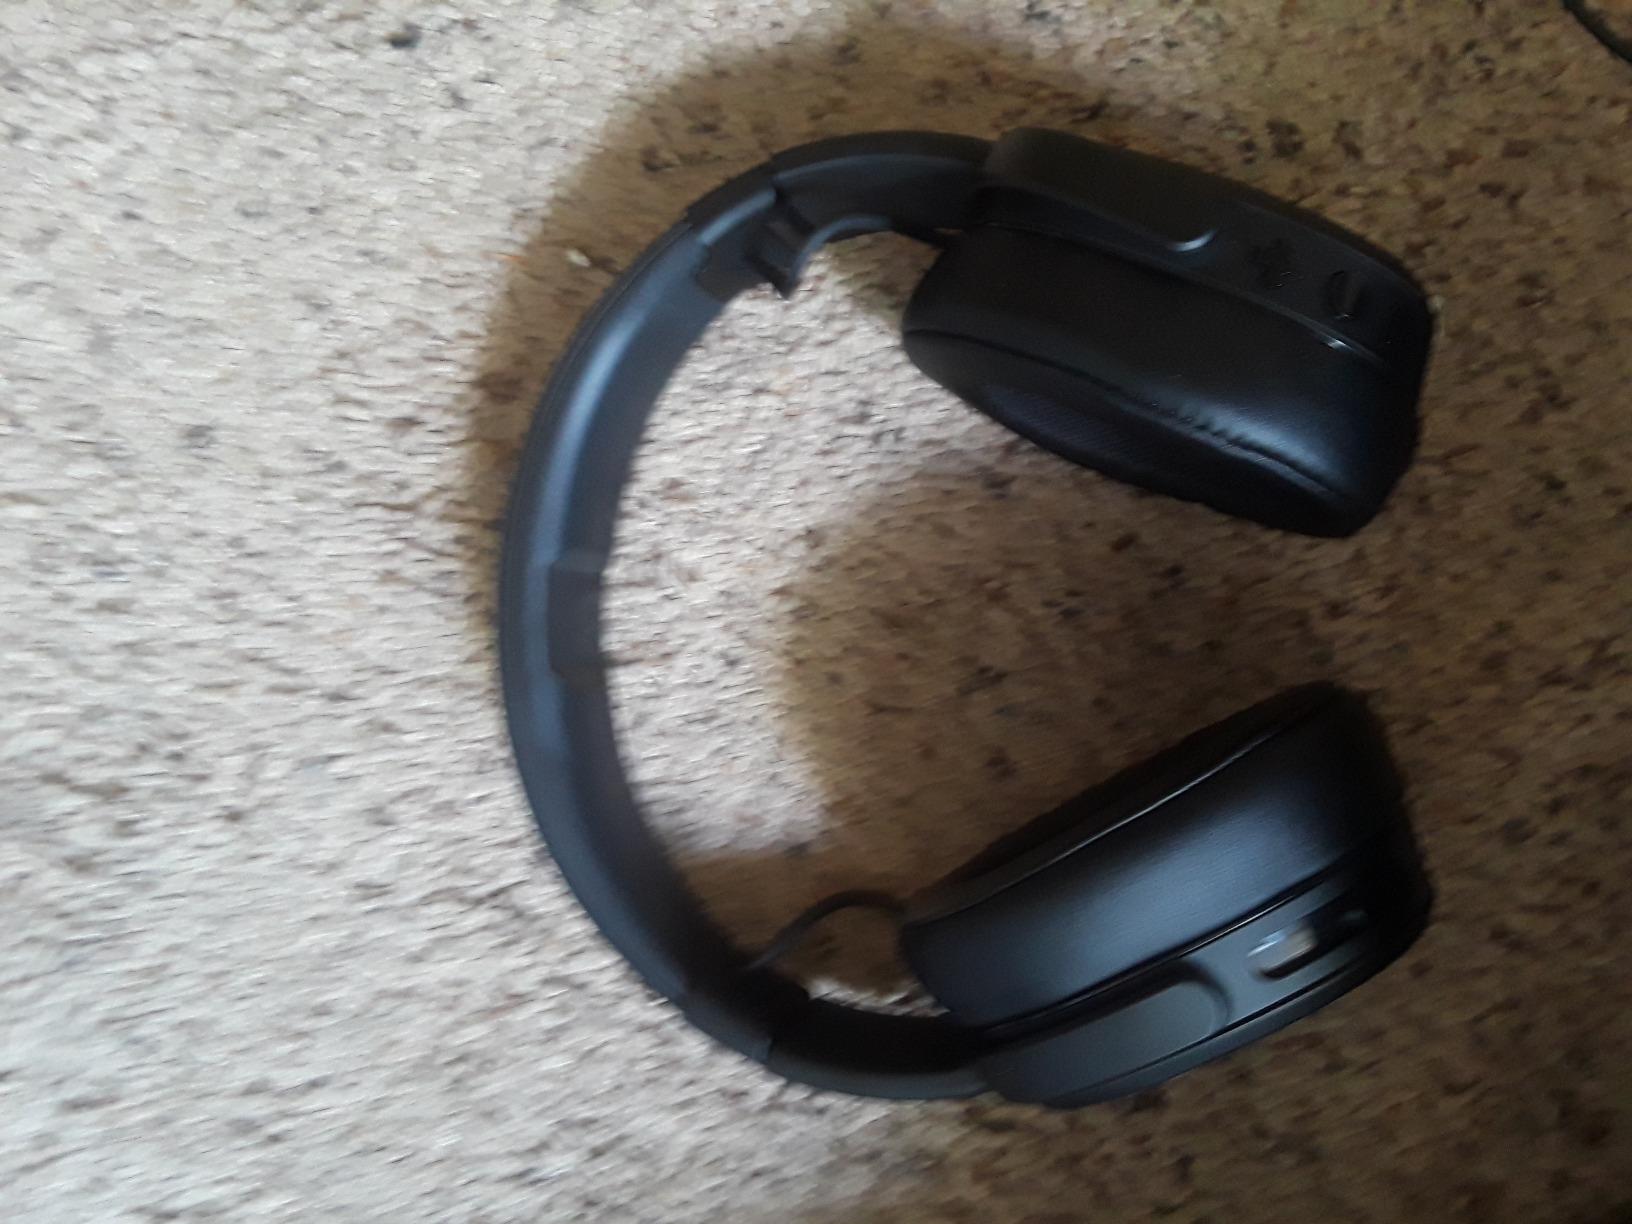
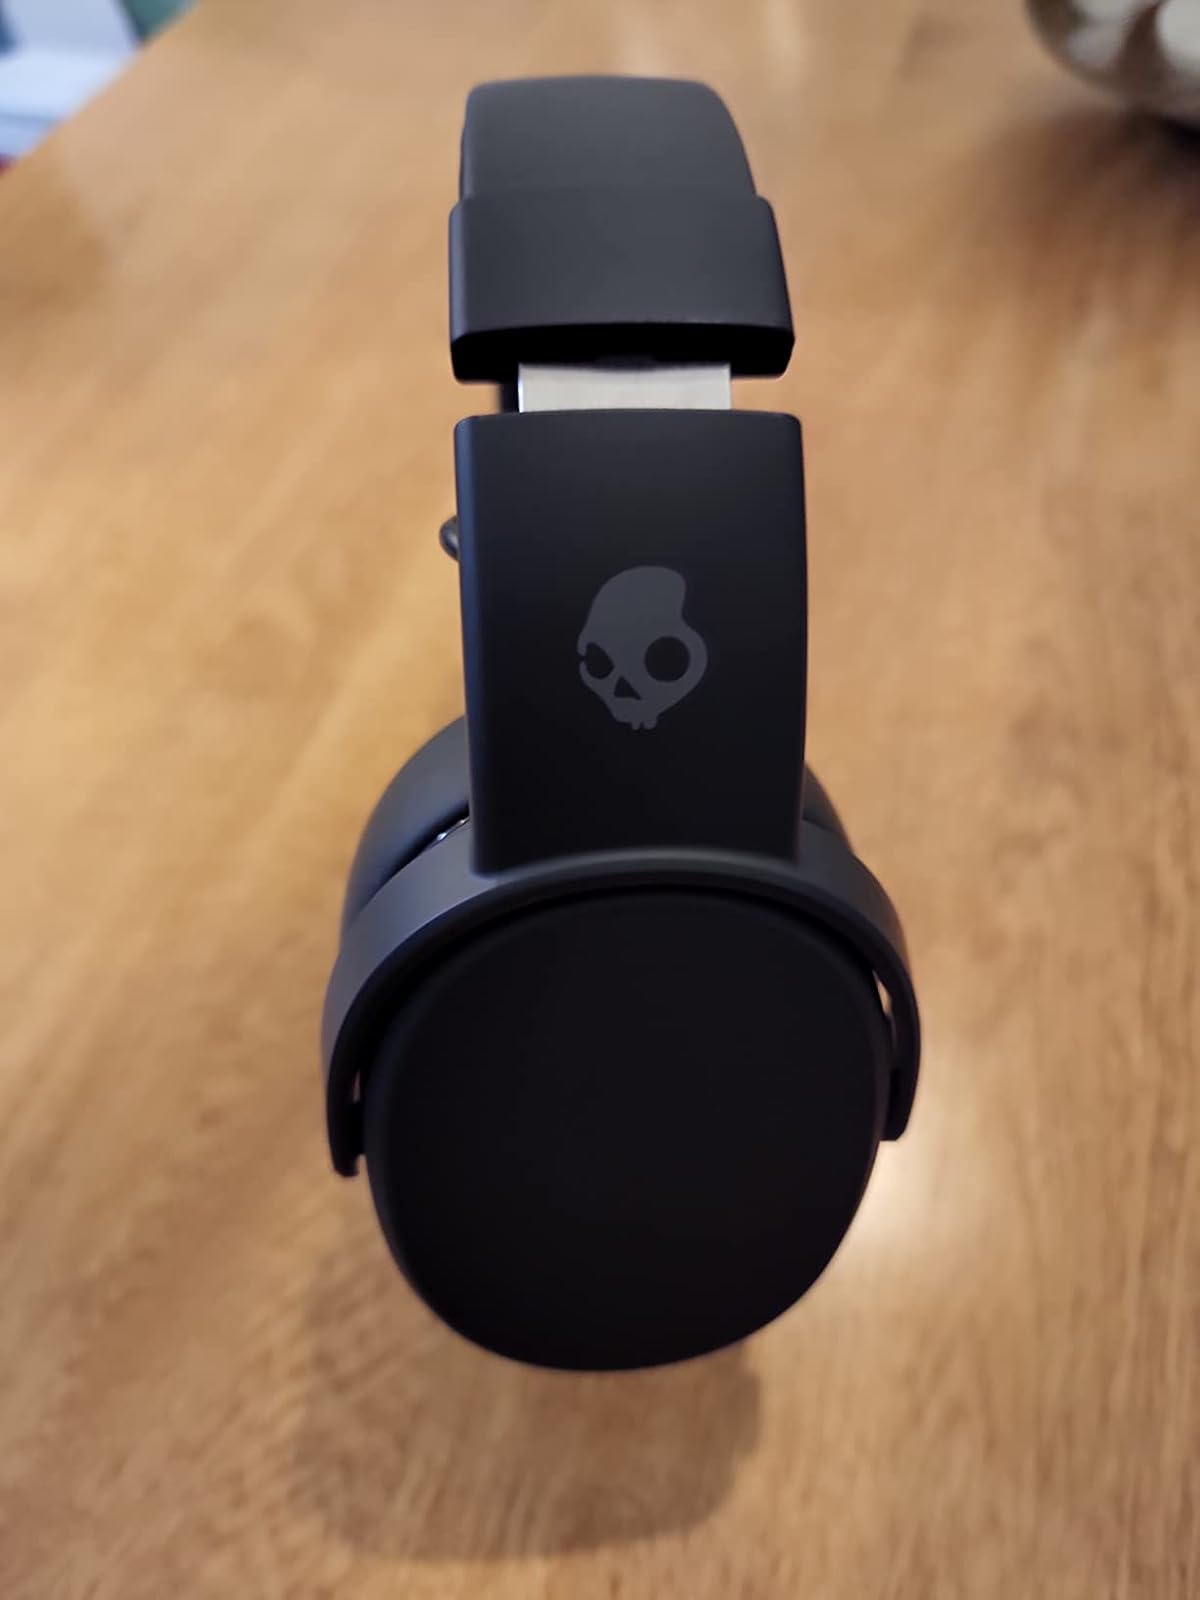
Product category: headphones
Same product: yes